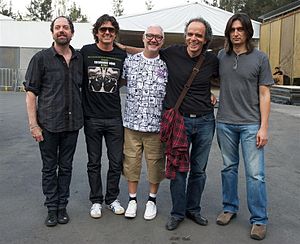
Caifanes
Caifanes er en mexicansk rock en español-gruppe, som blev dannet i 1987 og opløst i 1995, og gendannet i 2011. Gruppen var medvirkende til at genoplive rockmusik sunget på spansk i Mexico.